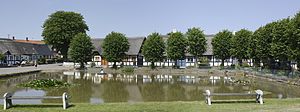
Landsbyer i Danmark / Landsbyerne i dyrkningsfællesskabets tid / Landsbyernes indre opbygning / Fortebyen
Nordby på Samsø er den mest kendte forteklyngeby i Danmark.
gaden navngivet ""Ved Kæret"", Nordby
Ved landsbyer forstås i Danmark i almindelighed bebyggelser, hvis indbyggere fortrinsvis ernærer sig ved landbrug og som har mindre end 200 indbyggere.